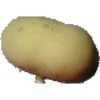
Label: Peach Flat 1